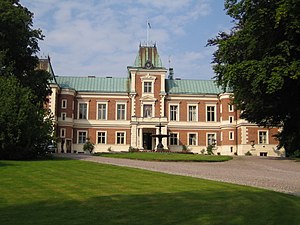
Häckeberga slot
Häckeberga slot
Häckeberga var et slot i Bare herred, Lund i Skåne.